Olga Rapay-Markish

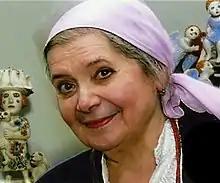

Olga Rapay-Markish (1 August 1929 – 1 February 2012) was one of the best-known Ukrainian ceramicists of her era. She is especially noted for her large decorative works on buildings throughout Kyiv. Previous to her architectural decoration, she worked as a ceramicist at the Kyiv Experimental Ceramic Art Factory, where she was known for her delicate figurines as well as her paintings on china and dishware.